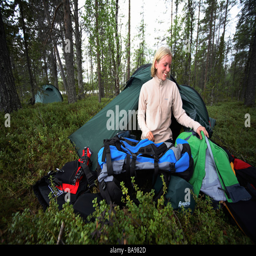
a woman in front of a tent